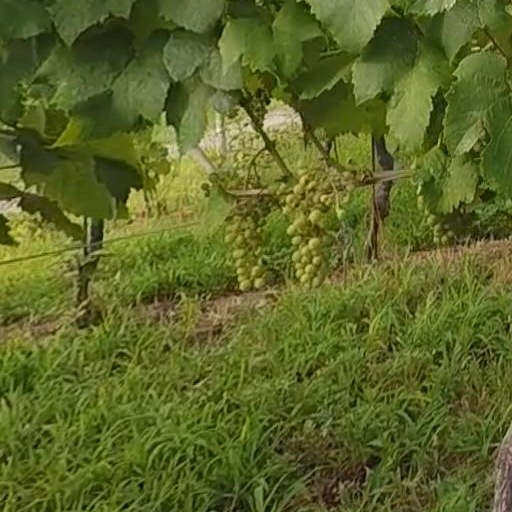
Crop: grape